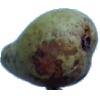
Label: pear_stone